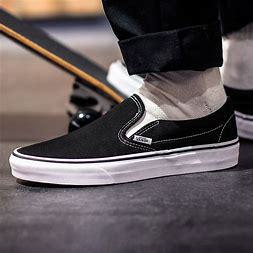
Brand: Vans
Model: Slip On